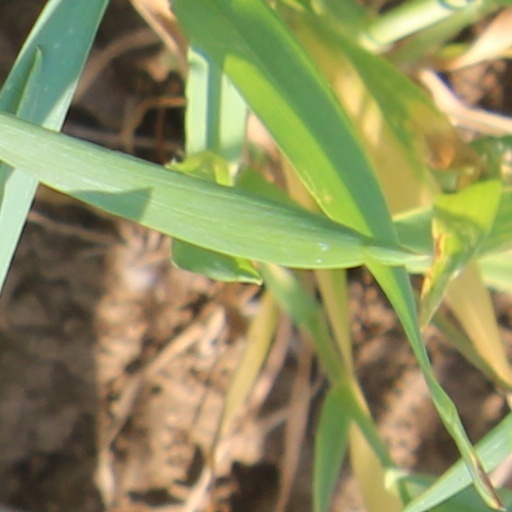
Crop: wheat